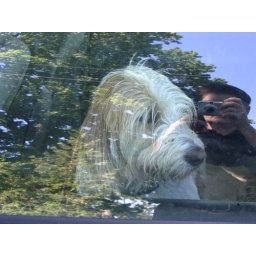
Pixie in car, reflection of me, even caught the VW logo on the window glass